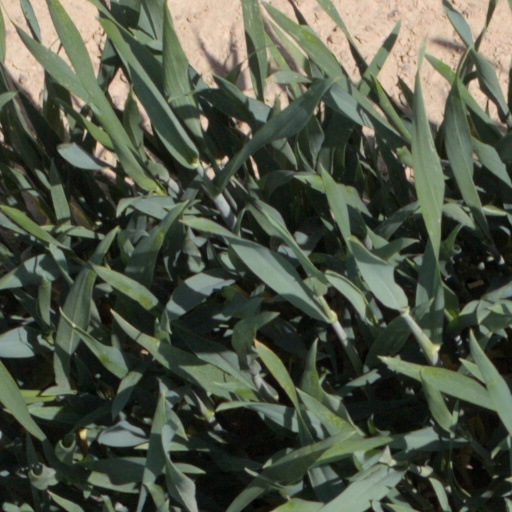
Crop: wheat